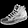
Label: Sneaker